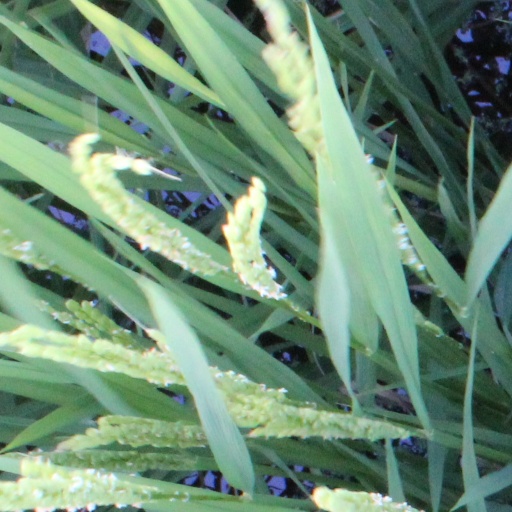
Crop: rice